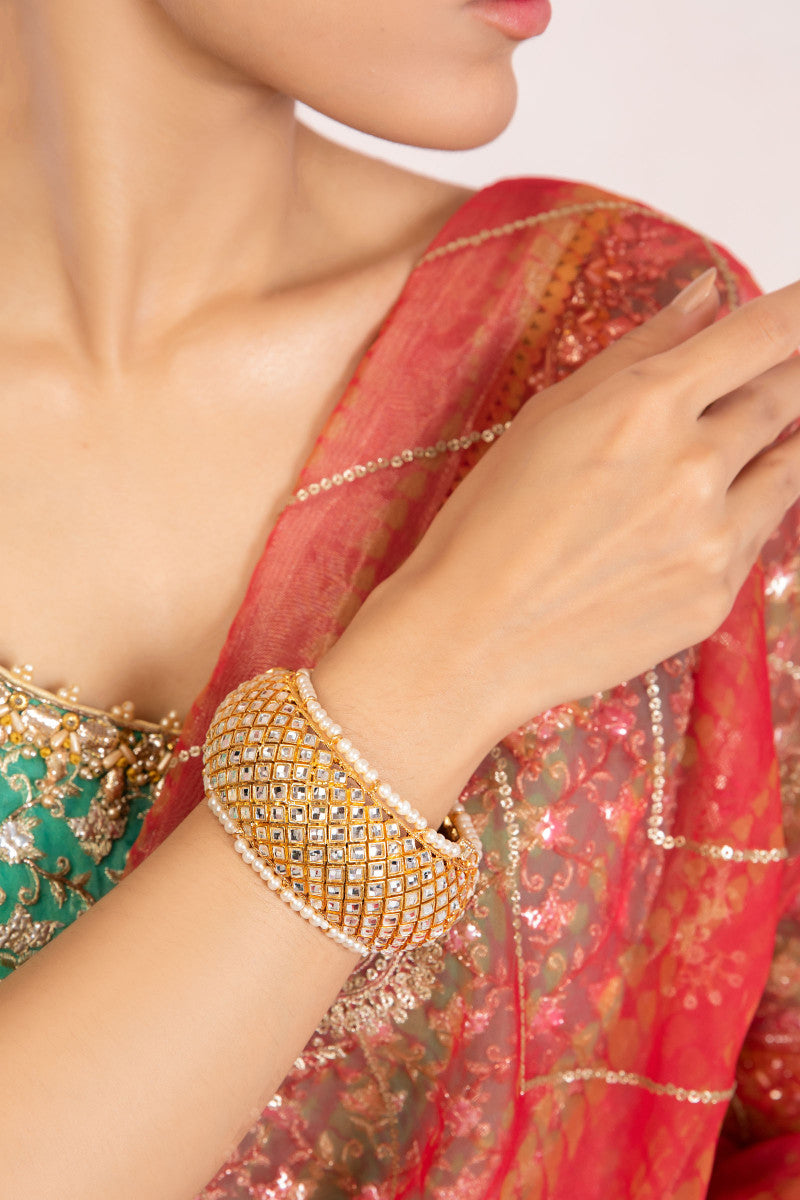
gold kundan bracelet